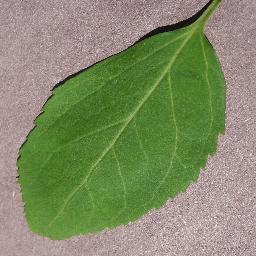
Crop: cherry
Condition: (including_sour)_healthy